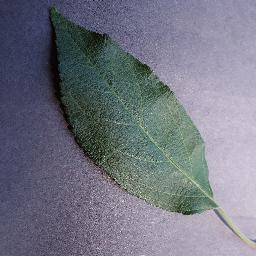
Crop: apple
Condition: healthy